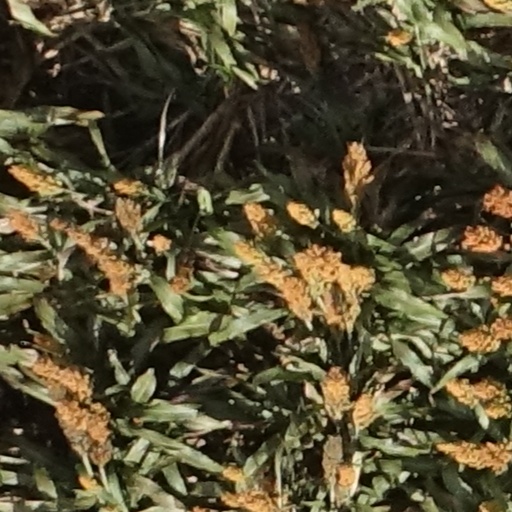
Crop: sorghum